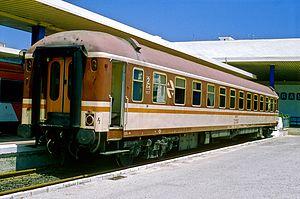
Voiture-couchettes Bc11x-11600 (issues de la transformation d'anciennes BB 8500 UIC-X), en livrée Estrella, à Algéciras.
La série 8000 de la Renfe est une série de voitures de chemin de fer de type UIC-X, de conception allemande.